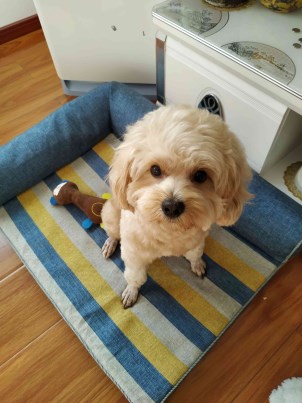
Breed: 2925-n000114-toy_poodle